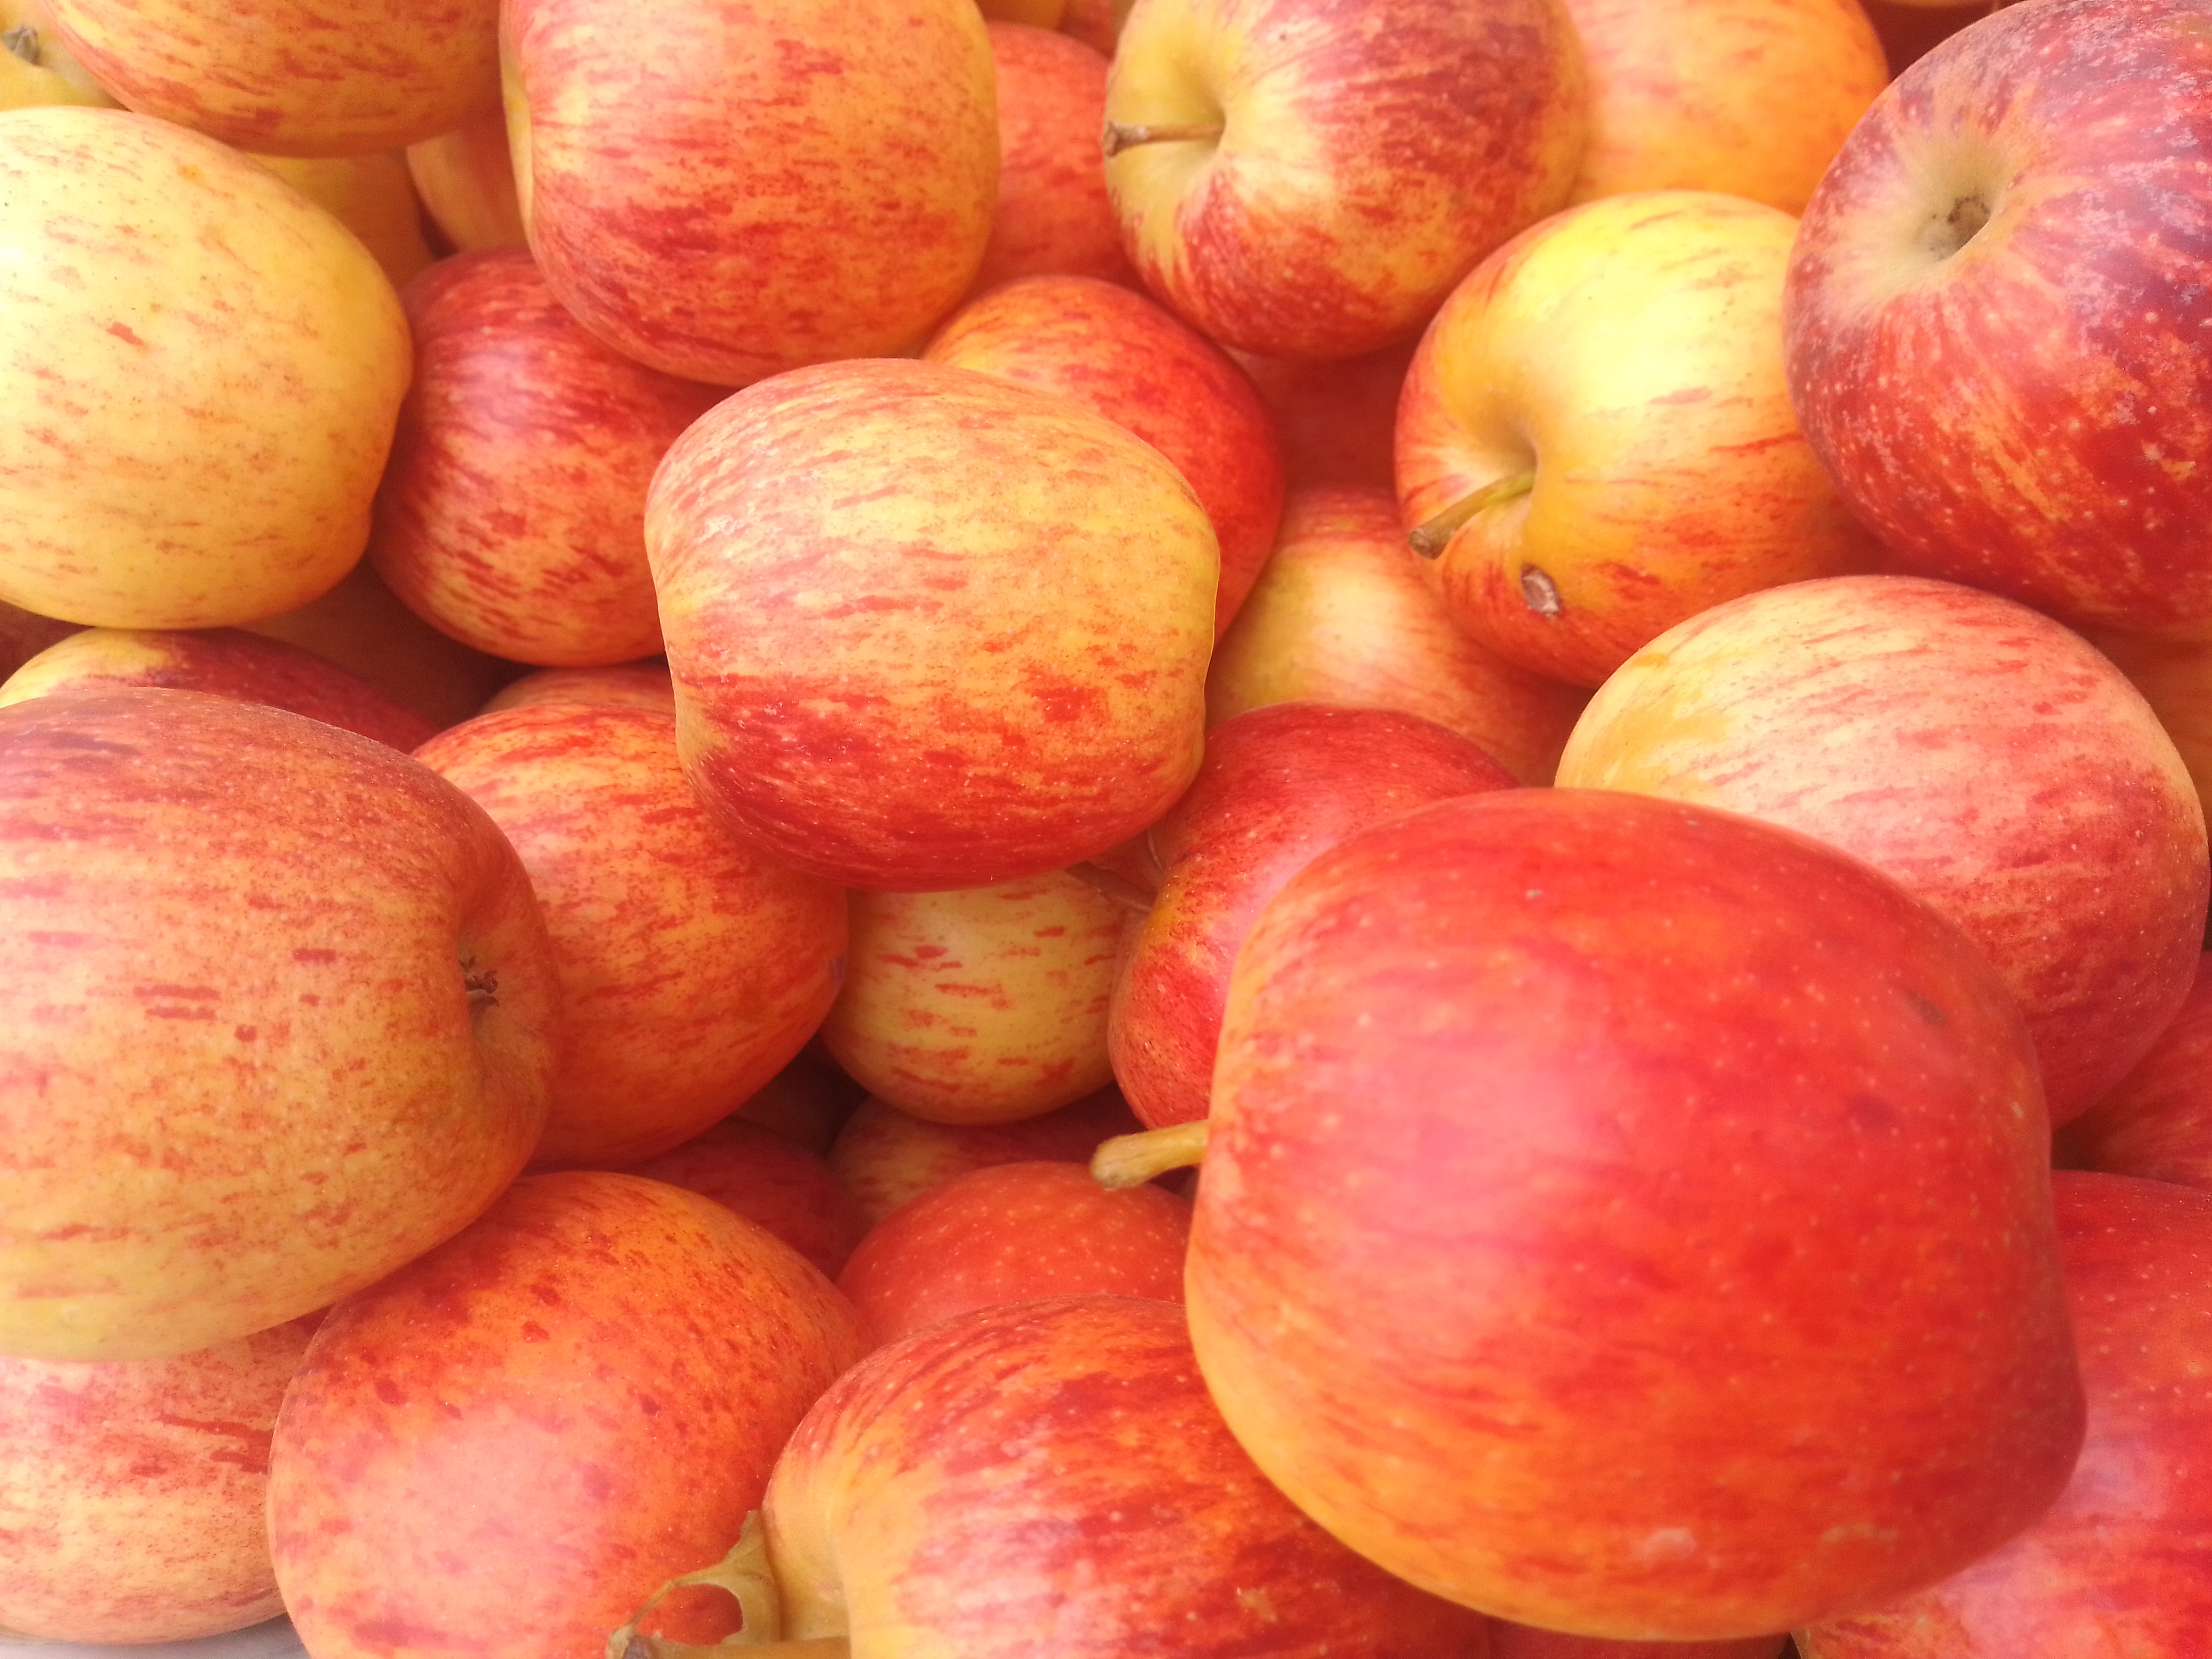
Fruit: apple
Condition: fresh